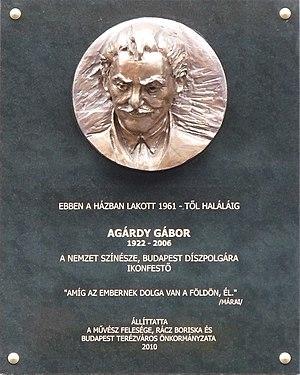
Plaque commémorative à M. Gábor Agárdy (originalment